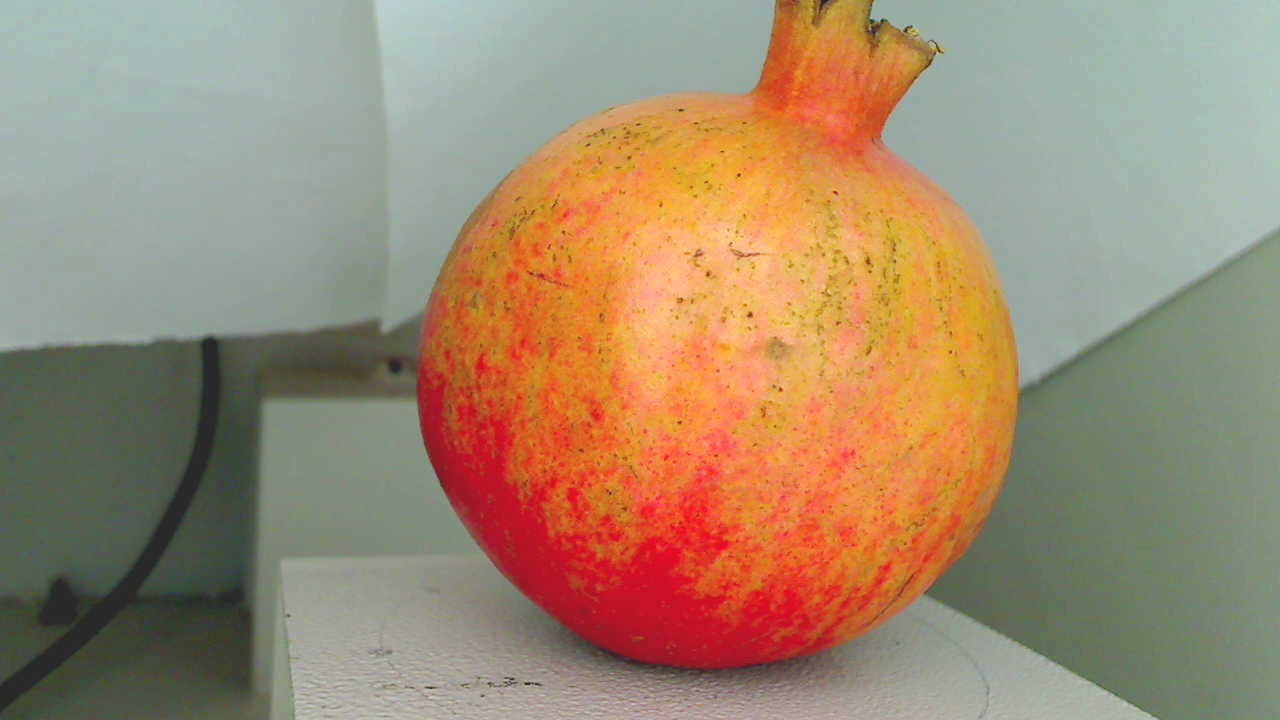
Grade: grade-2
Quality: quality-2